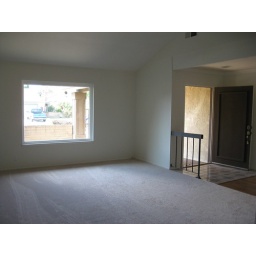
Large window off living room looking out to front of house brings in plenty of light.